Yield (album)

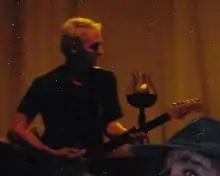
A man plays a guitar in a brown-tinted backdrop.

Pearl Jam promoted the album with tours in Oceania and North America in 1998. Both were met with financial success, and the Australian shows in Melbourne sold out in just 17 minutes. After finishing the Australian concerts, Irons left the band due to dissatisfaction with touring. Pearl Jam's sound engineer Brett Eliason stated, "We went and did Hawaii and Australia with Jack. When we came back, Jack wasn't in a position to carry on. He made that decision more or less by himself. He can be a really great drummer but he had difficulty on tour putting out the energy for the length of shows they were doing. I don't know if he thought they'd put things on hold for him." He was replaced on an initially temporary basis with former Soundgarden drummer Matt Cameron. Cameron said, "I got a phone call out of the blue, from Mr. Ed Ved, Stoney and Kelly. I was ambushed. It was really short notice. He called and said 'hey what are you doing this summer?'" Cameron learned over 80 songs in two weeks. Regarding his entrance, Cameron stated that "The guys made me feel real welcome and it wasn't a struggle to get it musically, but my style was a little bit different, I think, than what they were used to. And they've been through so many different drummers, I don't even know if they knew what they wanted. So, I just kind of played the way I played and then eventually we kind of figured out what worked best for the band."